Sky position (RA, Dec in degrees): 200.799, 13.219
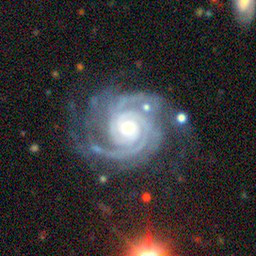
Galaxy morphology: Unbarred Tight Spiral Galaxies